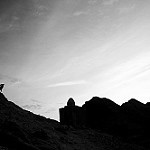
Label: B & W